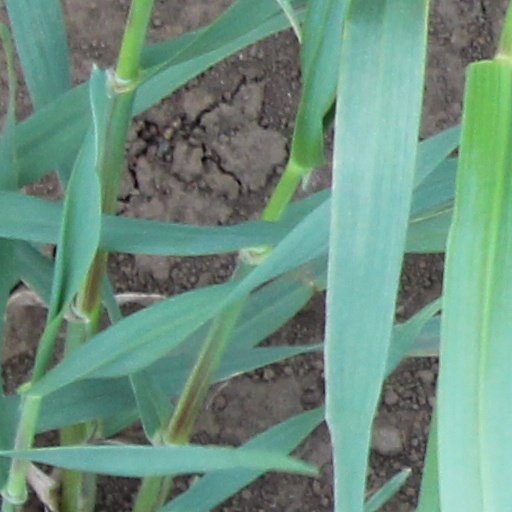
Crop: wheat